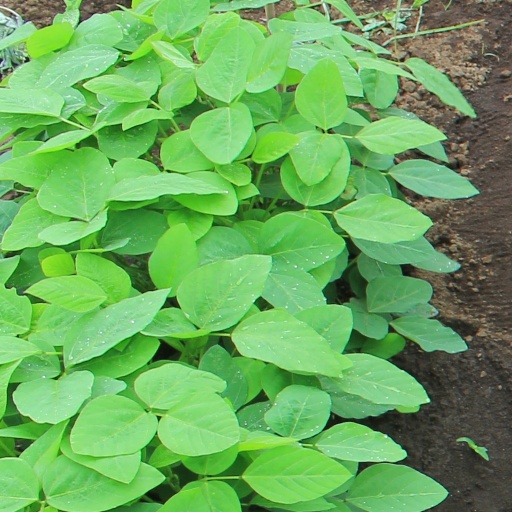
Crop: soybean